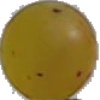
Label: white_grape